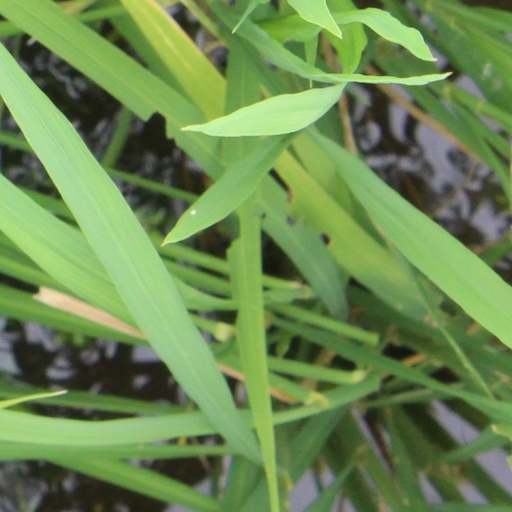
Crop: rice